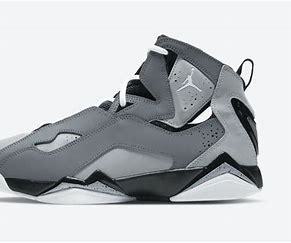
Brand: Jordan
Model: True Flight